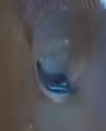
Face region: eyes (orbital_tightening_and_eye_area)
Pain indicator: obviously_present